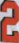
Number: 2